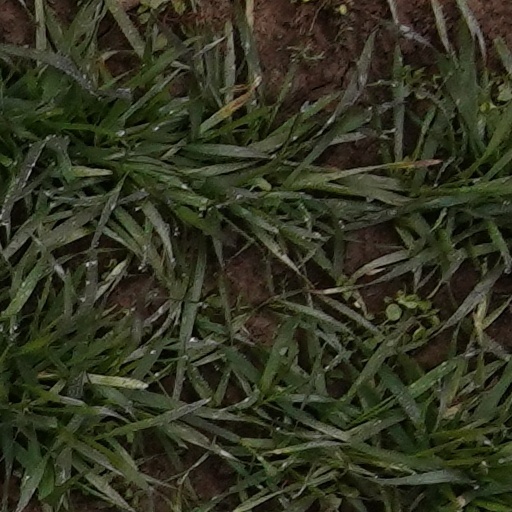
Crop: wheat